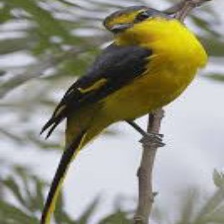
Species: FIERY MINIVET
Scientific name: PERICROCOTUS IGNEUS